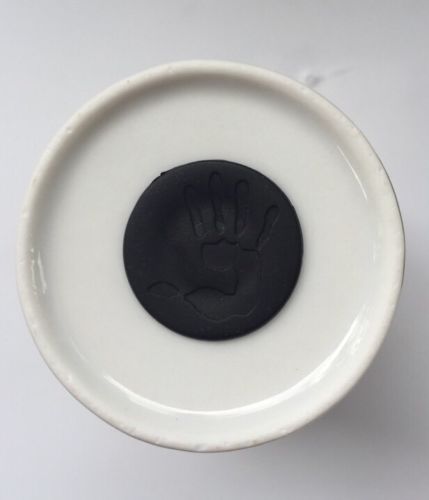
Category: mug